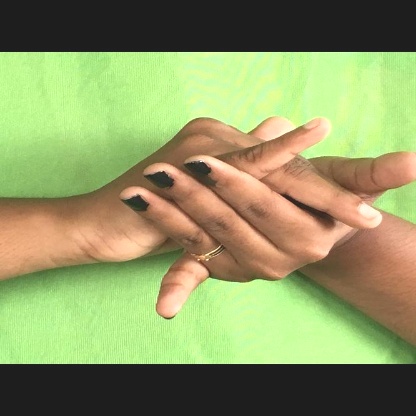
Mudra: Kurma